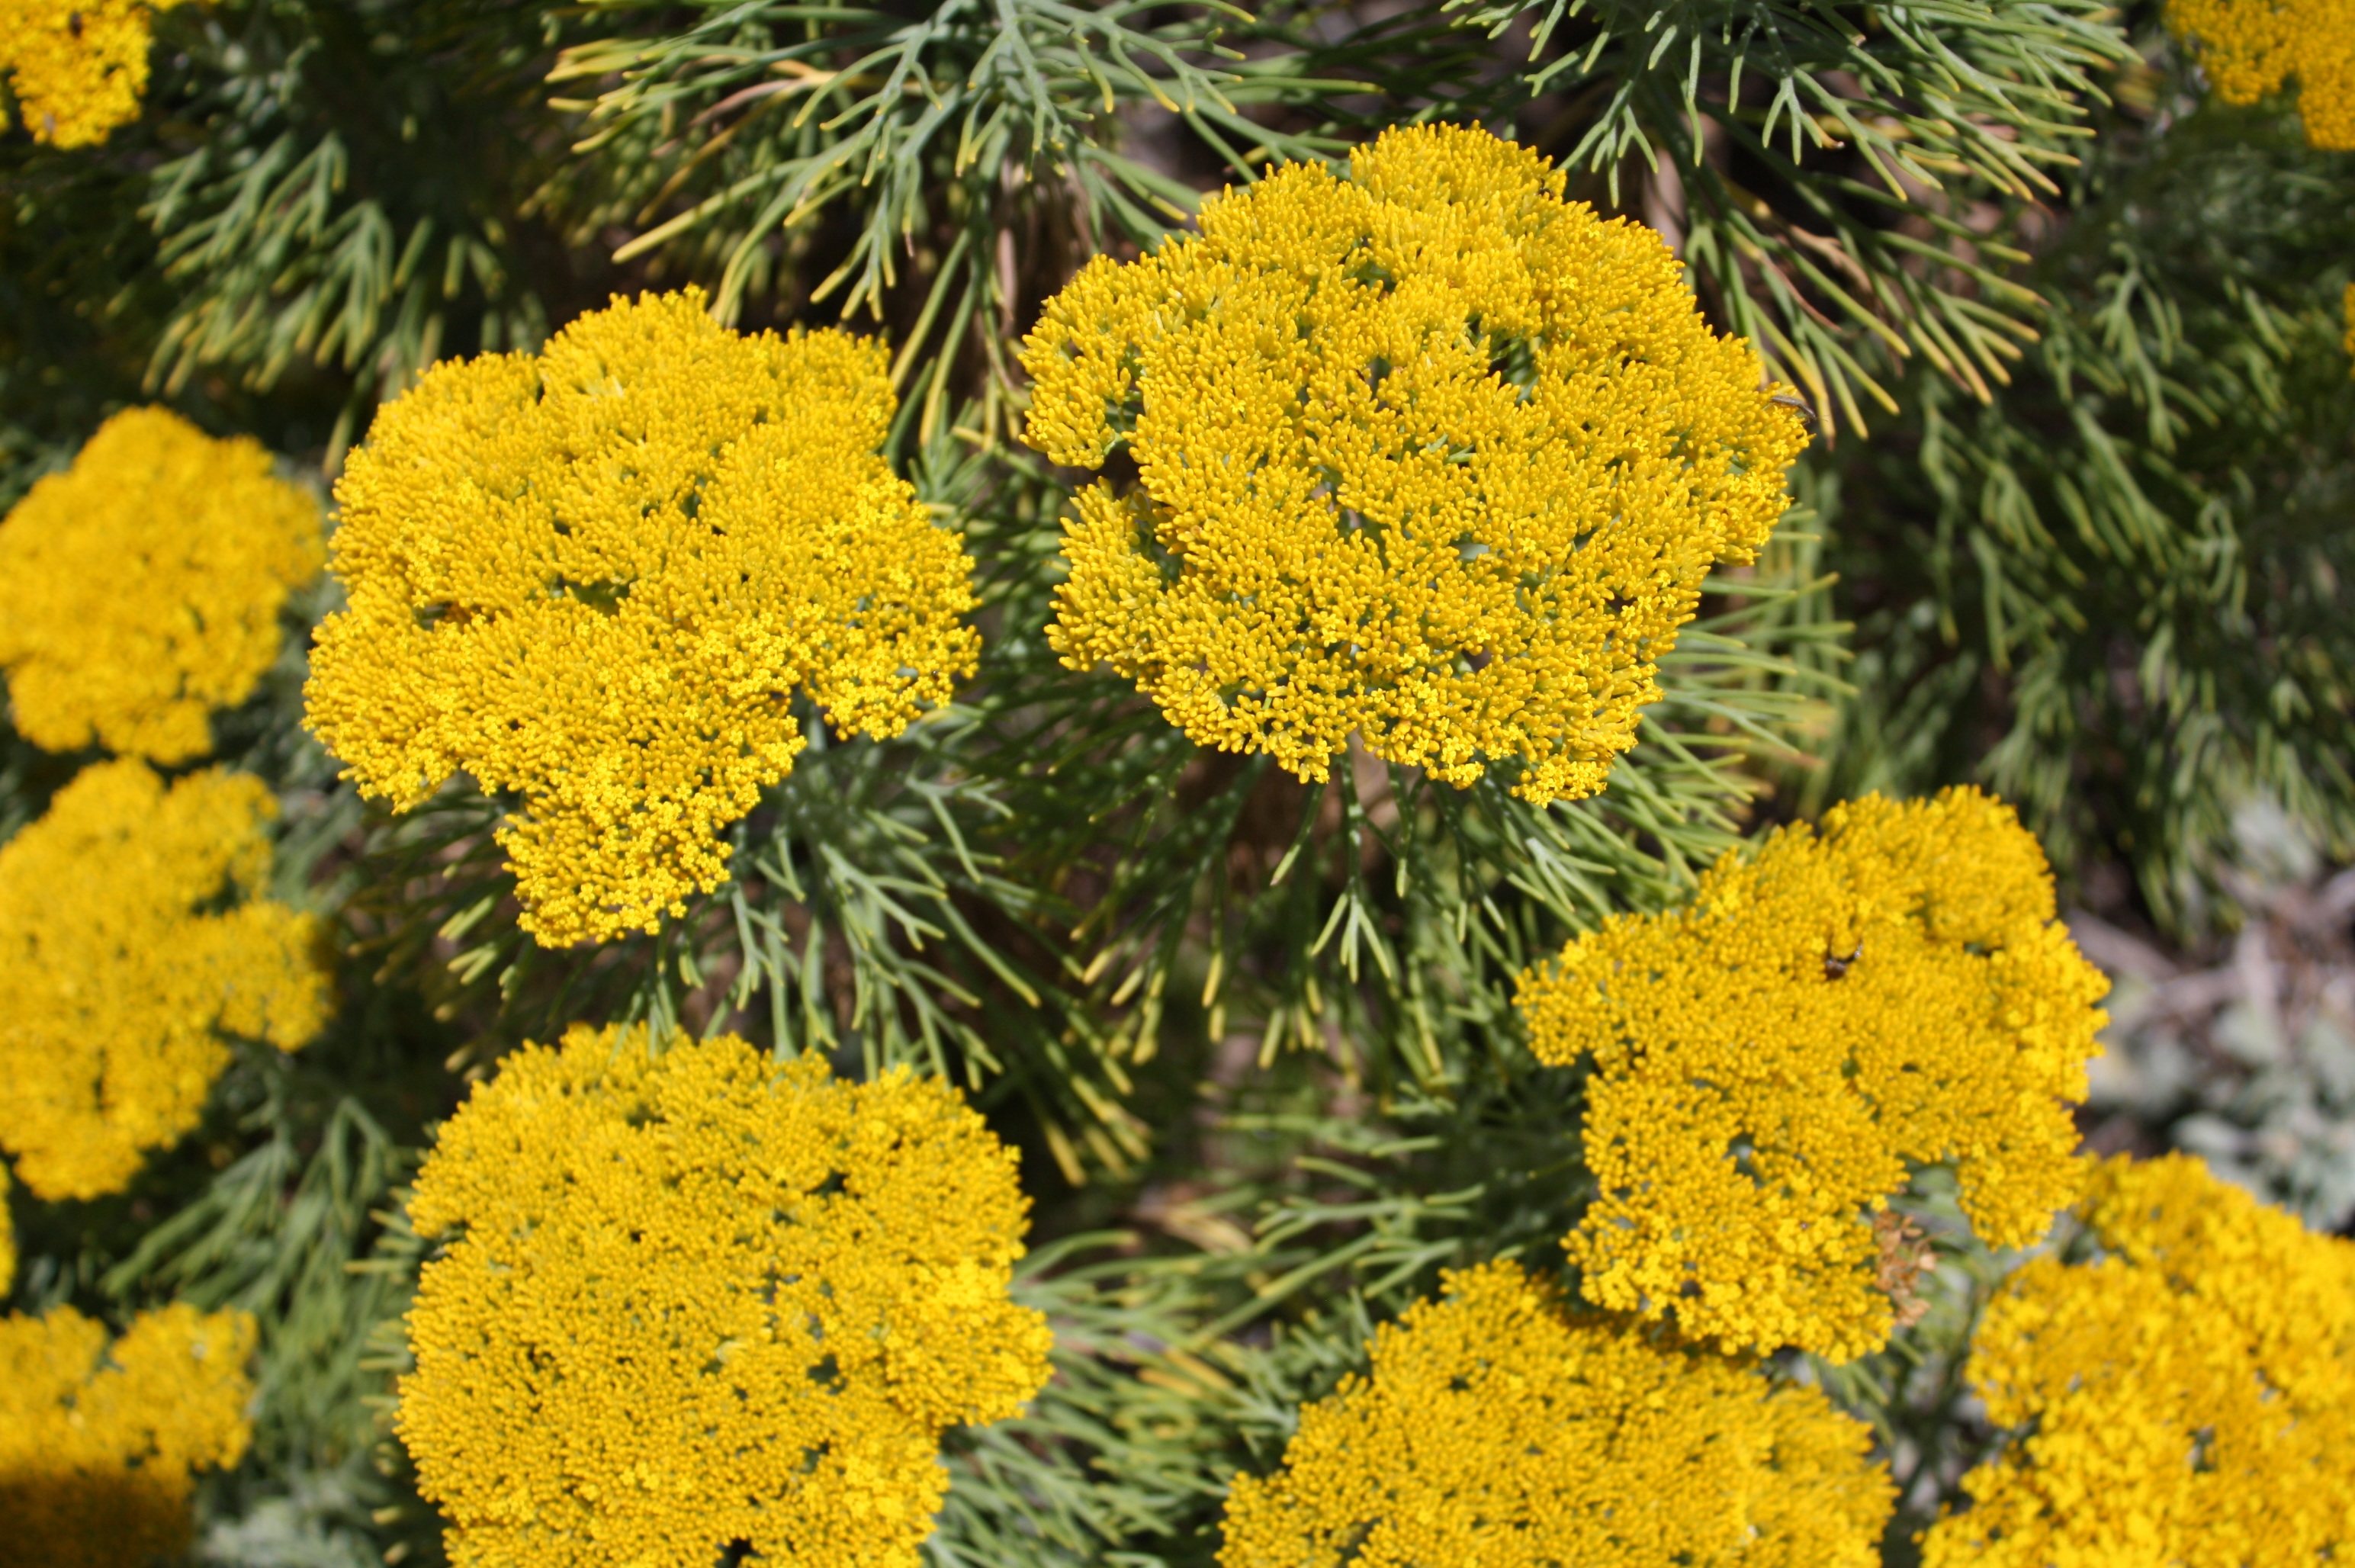
nature, blossom, plant, flower, bloom, herb, macro, botany, yellow, close, flora, wild plant, shrub, mimosa, yarrow, south africa, tansy, flowering plant, daisy family, annual plant, common tansy, land plant, chamaemelum nobile, chrysanths, alyssum